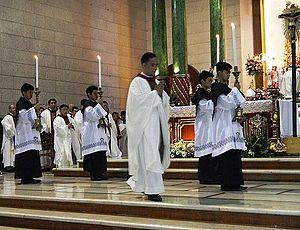
Le christianisme est une religion abrahamique, originaire du Proche-Orient, fondée sur l'enseignement, la personne et la vie de Jésus de Nazareth, tels qu'interprétés à partir du Nouveau Testament. Il s'agit d'une religion du salut considérant Jésus-Christ comme le Messie annoncé par les prophètes de l'Ancien Testament. La foi en la résurrection de Jésus est au cœur du christianisme car elle signifie le début d'un espoir d'éternité libéré du mal.